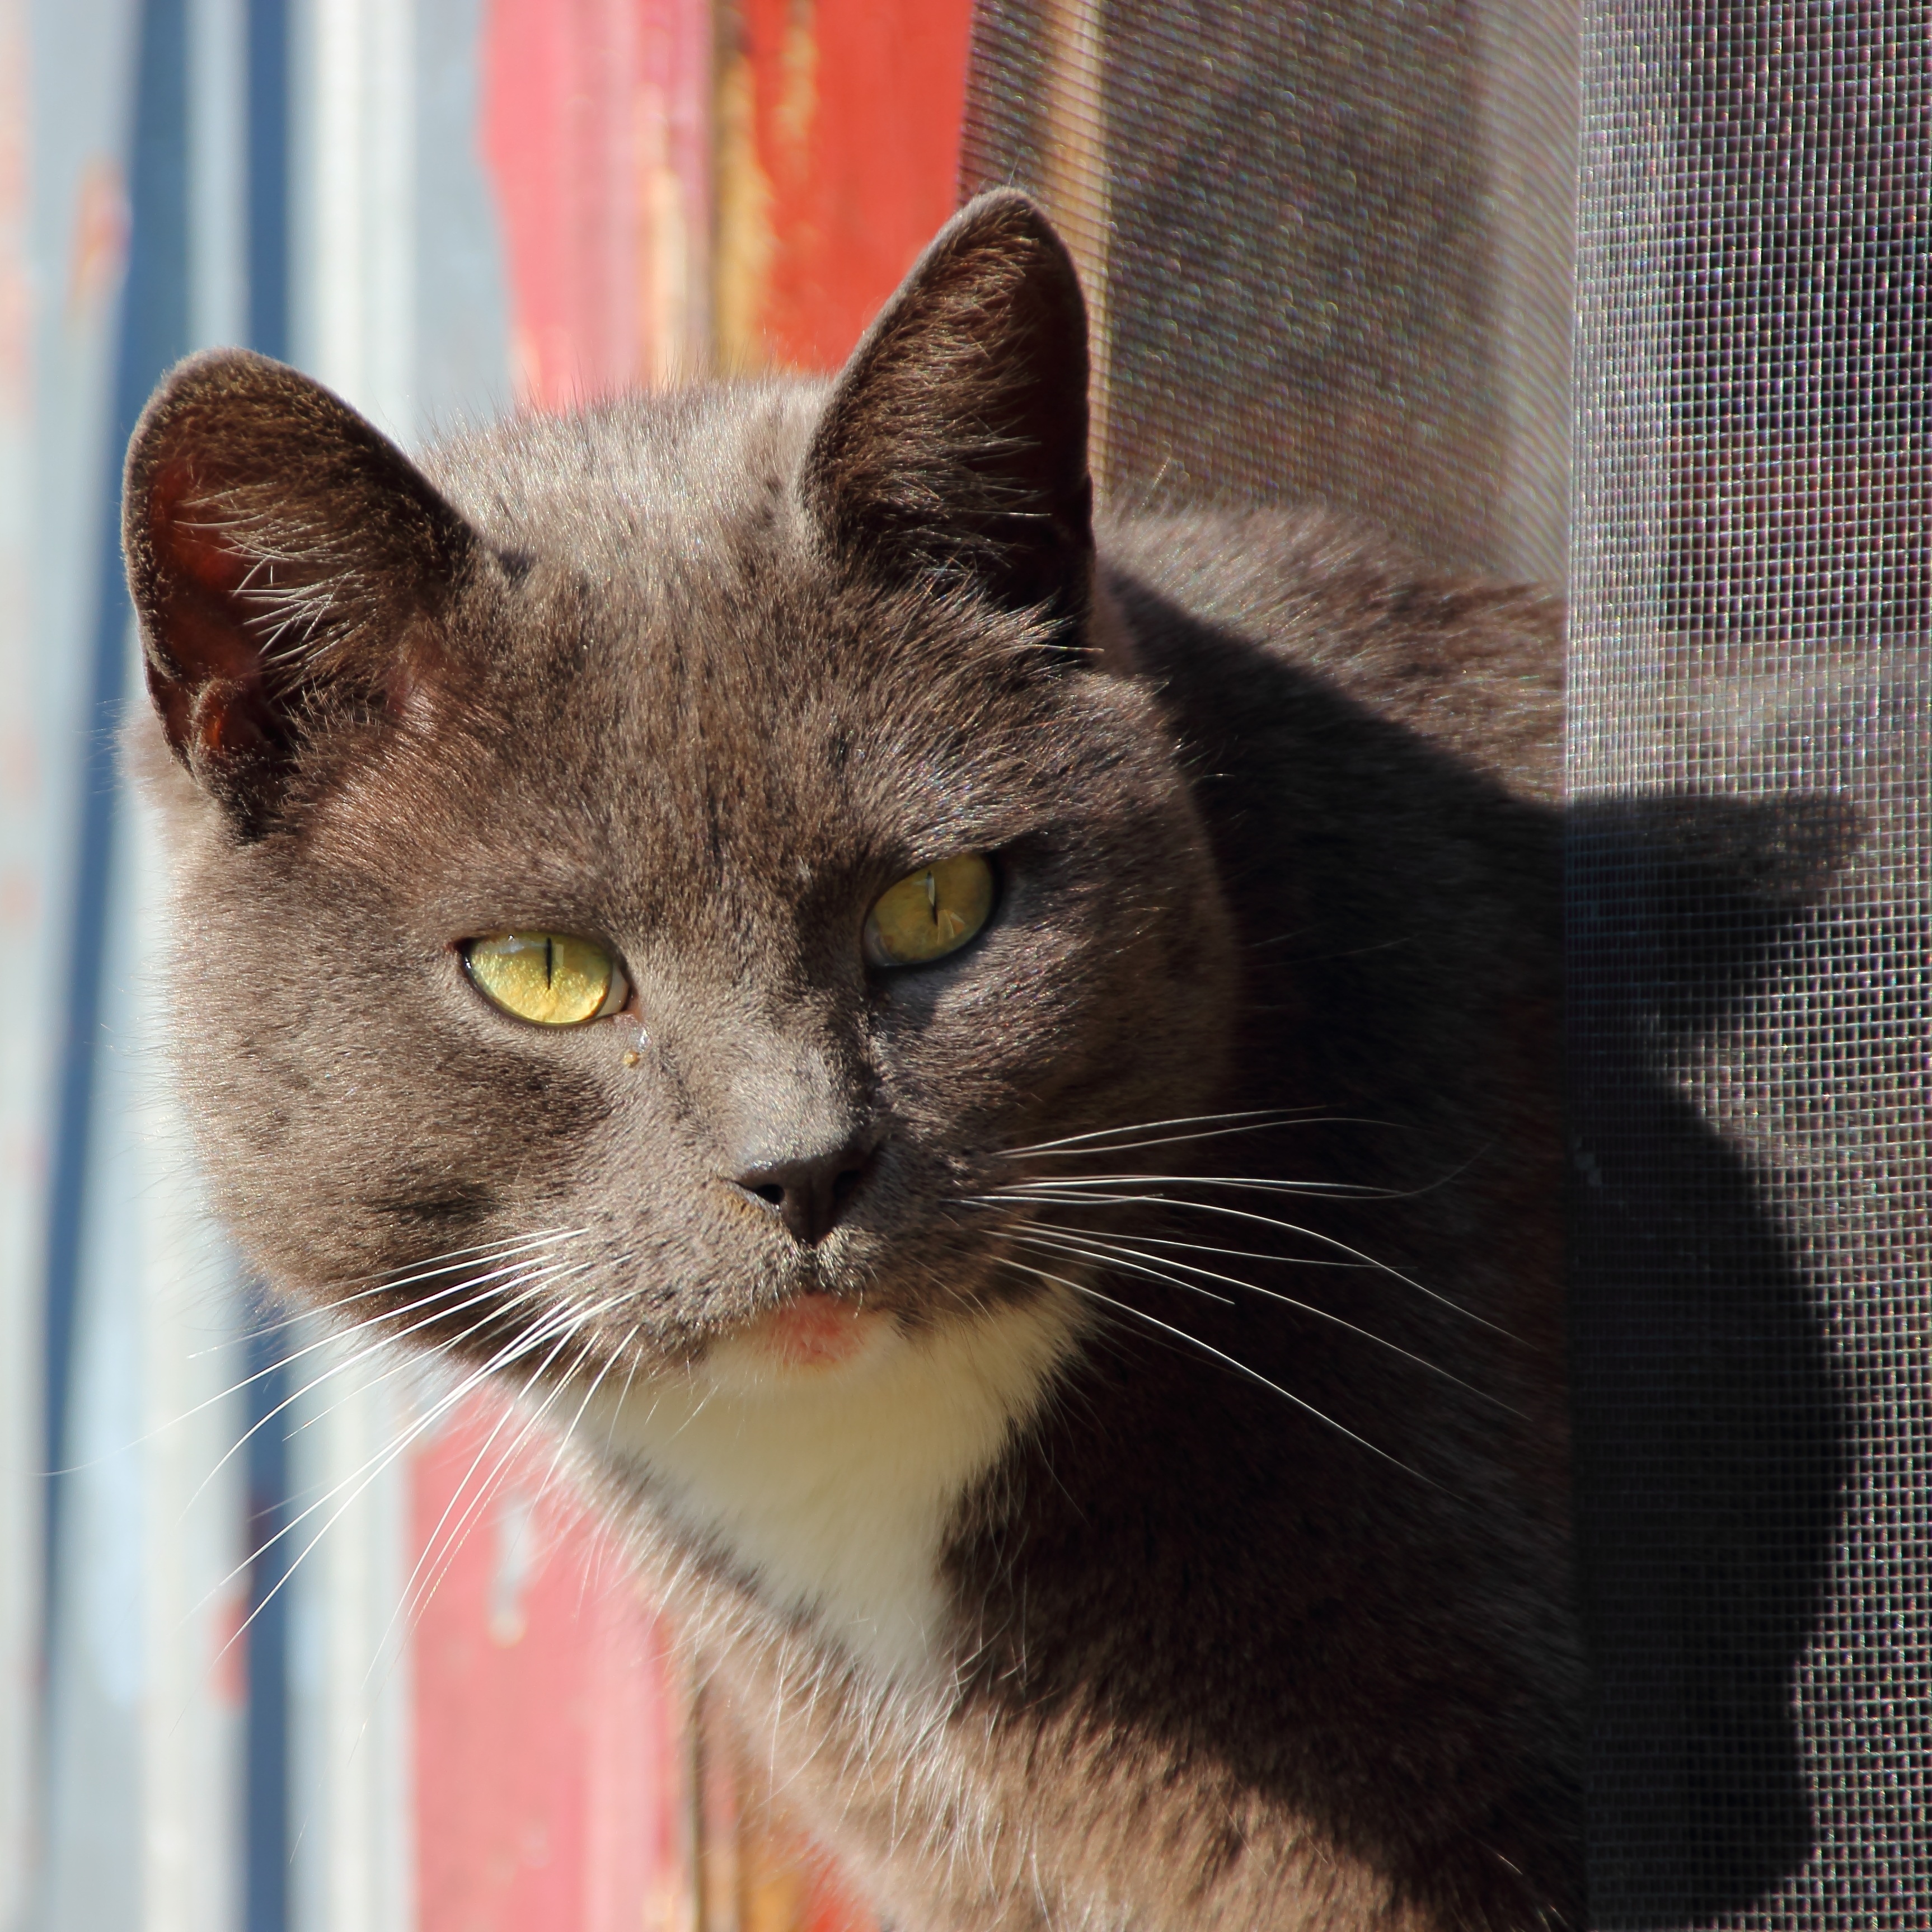
animal, portrait, cat, mammal, close, fauna, face, nose, whiskers, vertebrate, expression, back light, cat face, european shorthair, small to medium sized cats, cat like mammal, domestic short haired cat